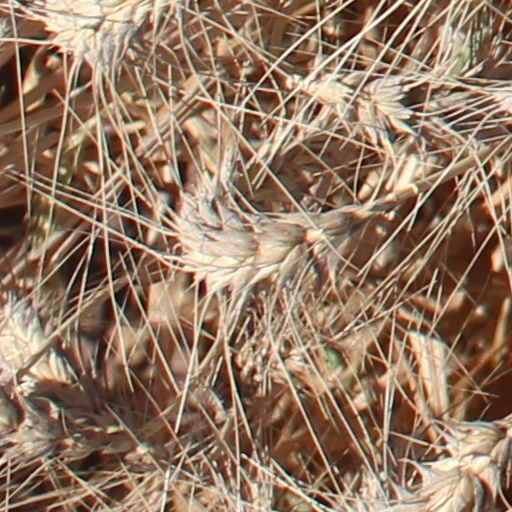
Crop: wheat